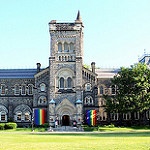
Label: buildings